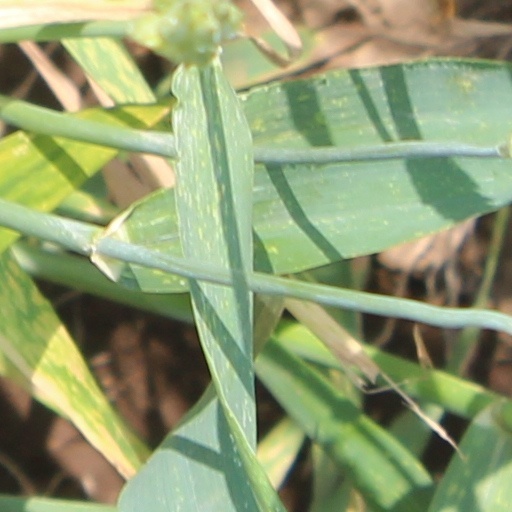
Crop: wheat